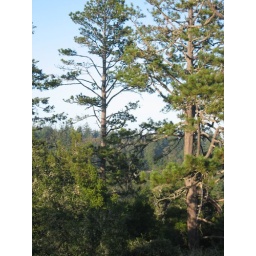
these pine trees normally grow in the high Sierras